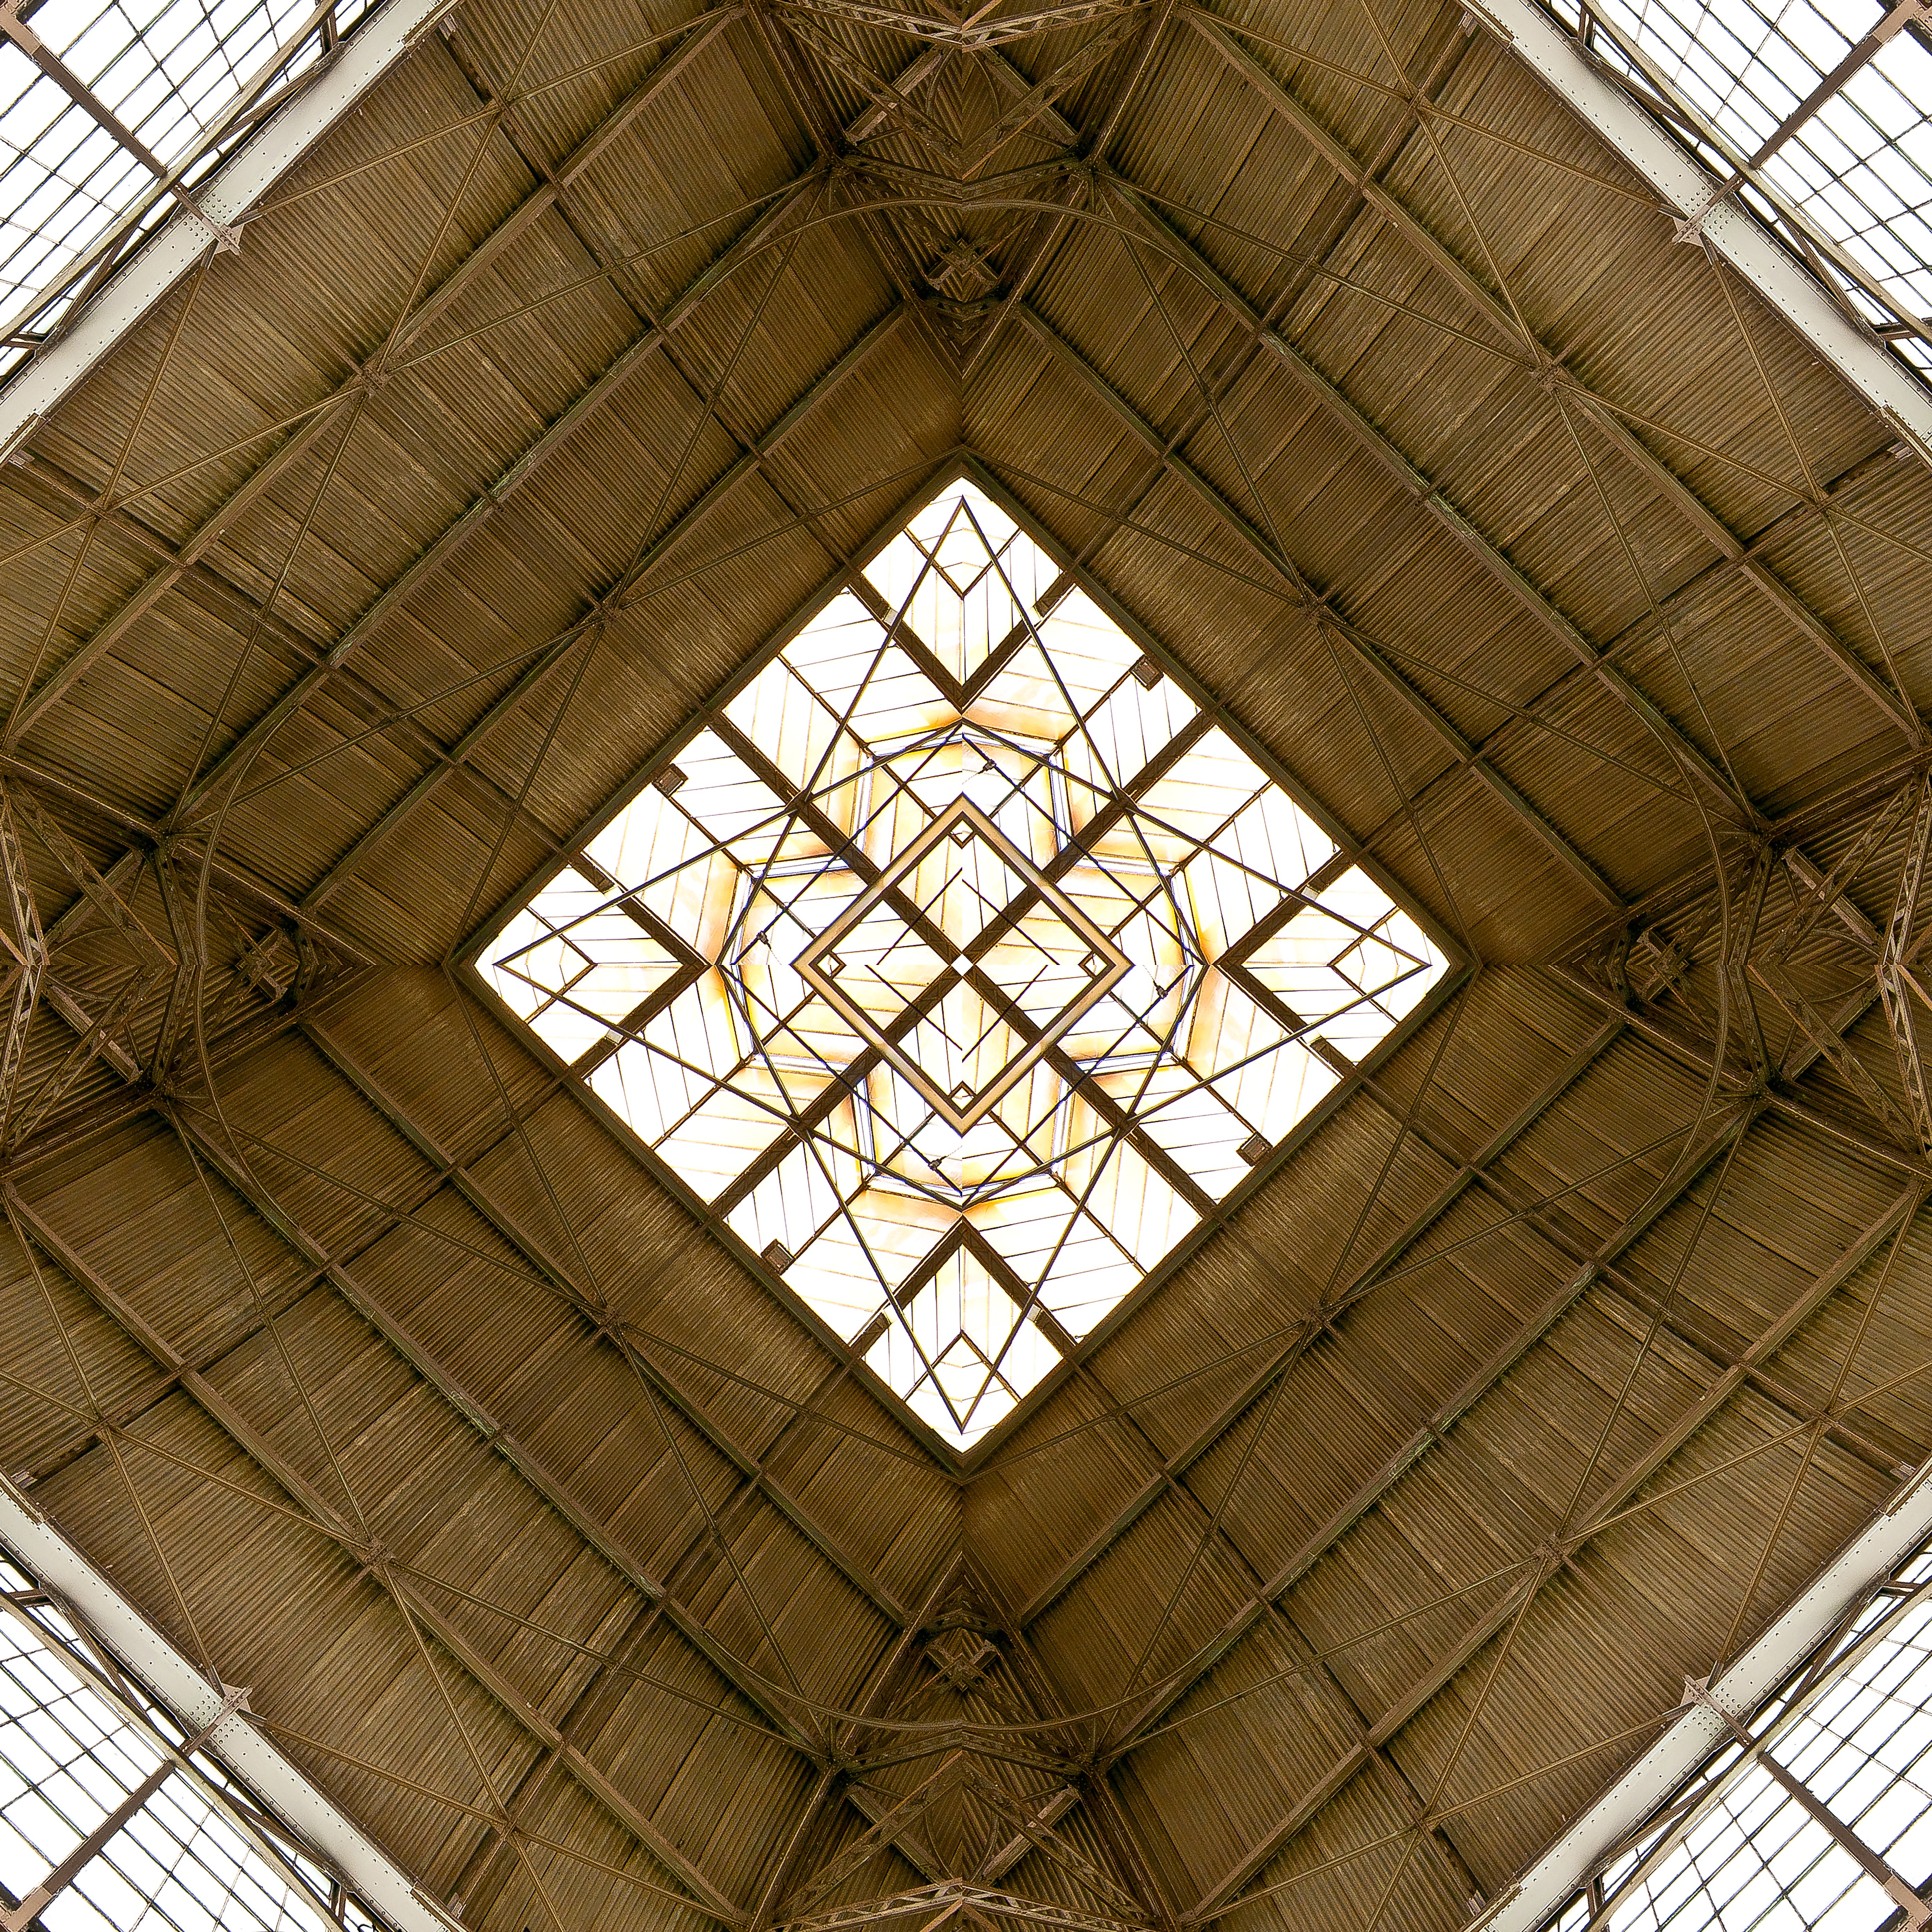
architecture, structure, wood, window, glass, roof, building, old, steel, ceiling, construction, pattern, facade, industrial, material, interior design, art, design, symmetry, dome, flooring, daylighting, outdoor structure